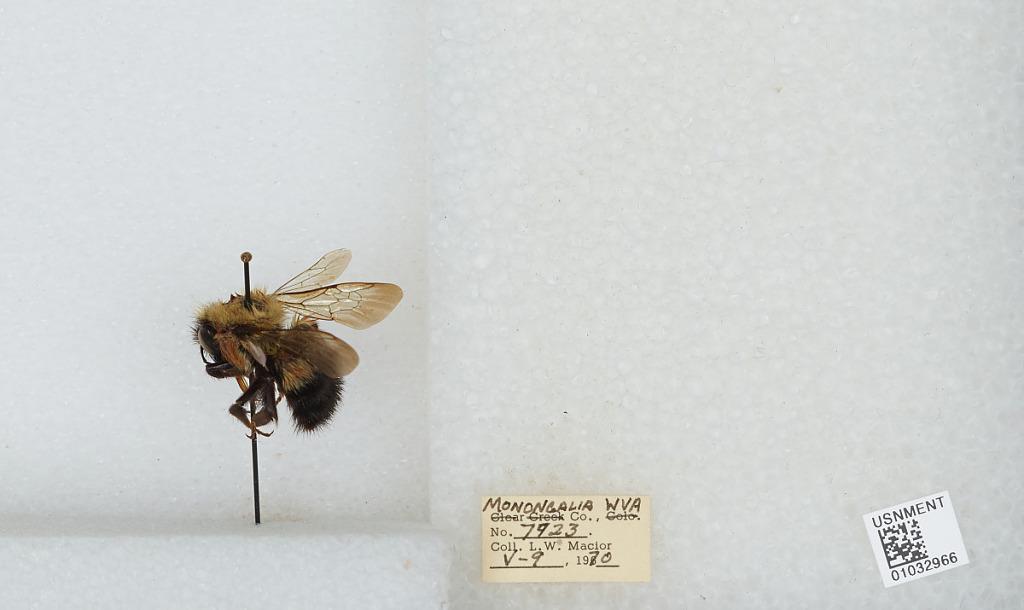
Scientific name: Bombus (Pyrobombus) vagans vagans Smith
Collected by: L. Macior
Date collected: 1970-5-9
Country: United States
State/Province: West Virginia
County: Monongalia
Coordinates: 39.6303, -80.0464